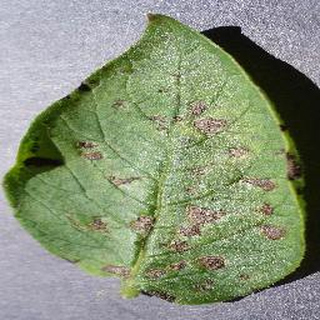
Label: potato_early_blight